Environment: real
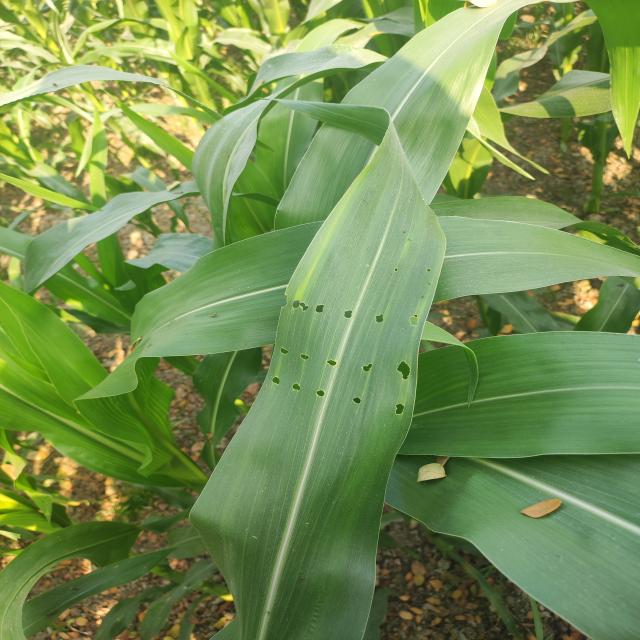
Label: fall_armyworm